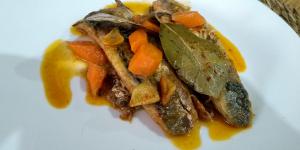
caballa en escabeche